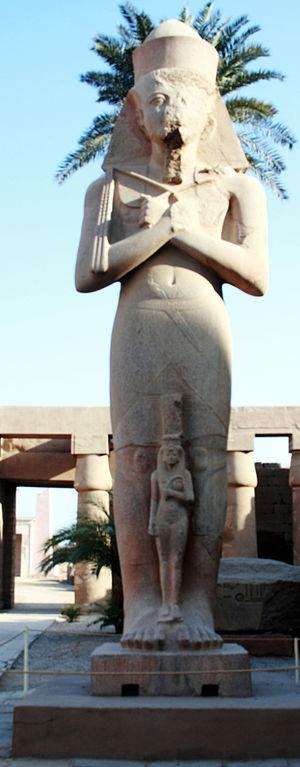
Maâtkarê, reprenant le nom de la reine Hatchepsout, fut la première des divines adoratrices d'Amon, à Thèbes, ouvrant une dynastie de prêtresses attachées à préserver la tradition. Cette institution dérive de celle de « l'Épouse du dieu », et deviendra, vers la fin de la XXIIᵉ dynastie, la plus haute instance religieuse après celle de Pharaon. Pour preuve, le changement important par rapport à « l'Épouse du dieu » : le nom de la souveraine de Thèbes est inscrit dans un cartouche.